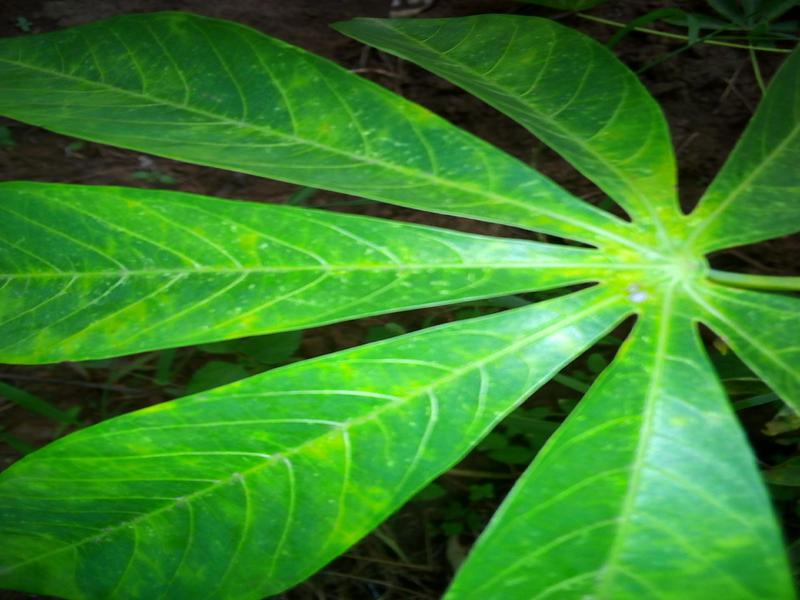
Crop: cassava
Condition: brown_streak_disease